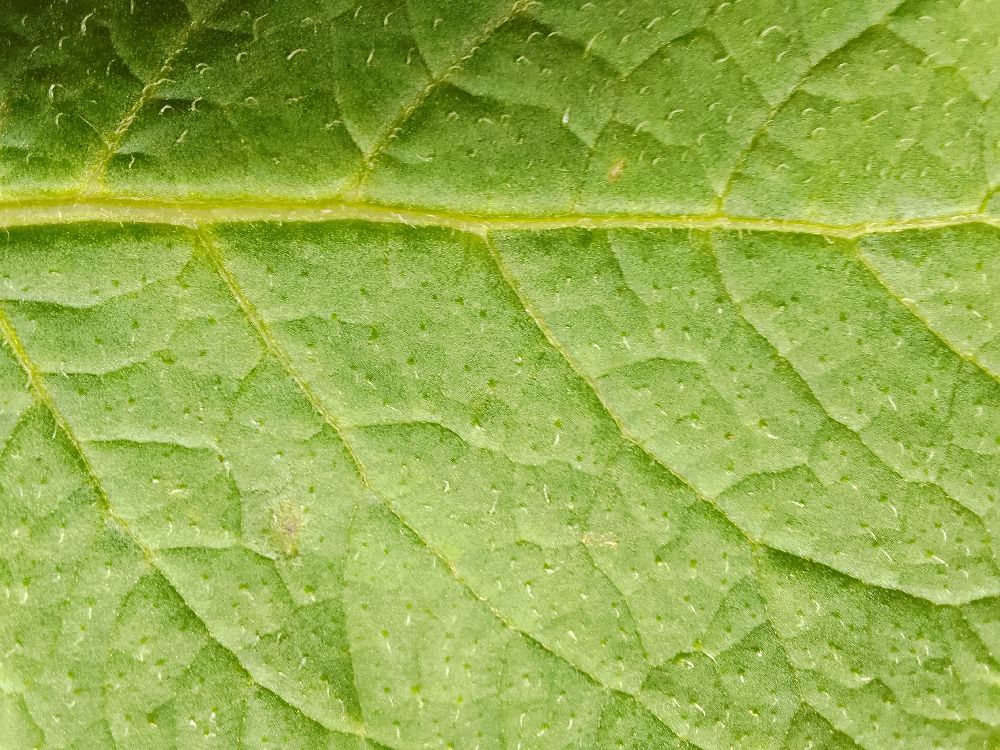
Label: Healthy